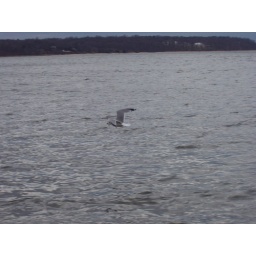
Gull over water at beach in CSH